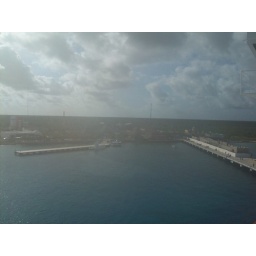
The water was so clear and blue...I am already in love with this place.